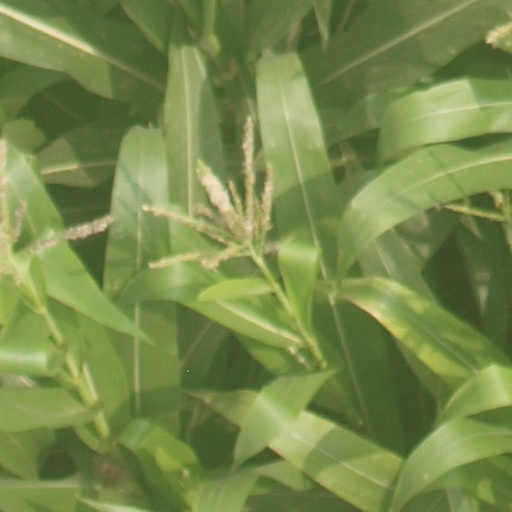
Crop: maize; corn